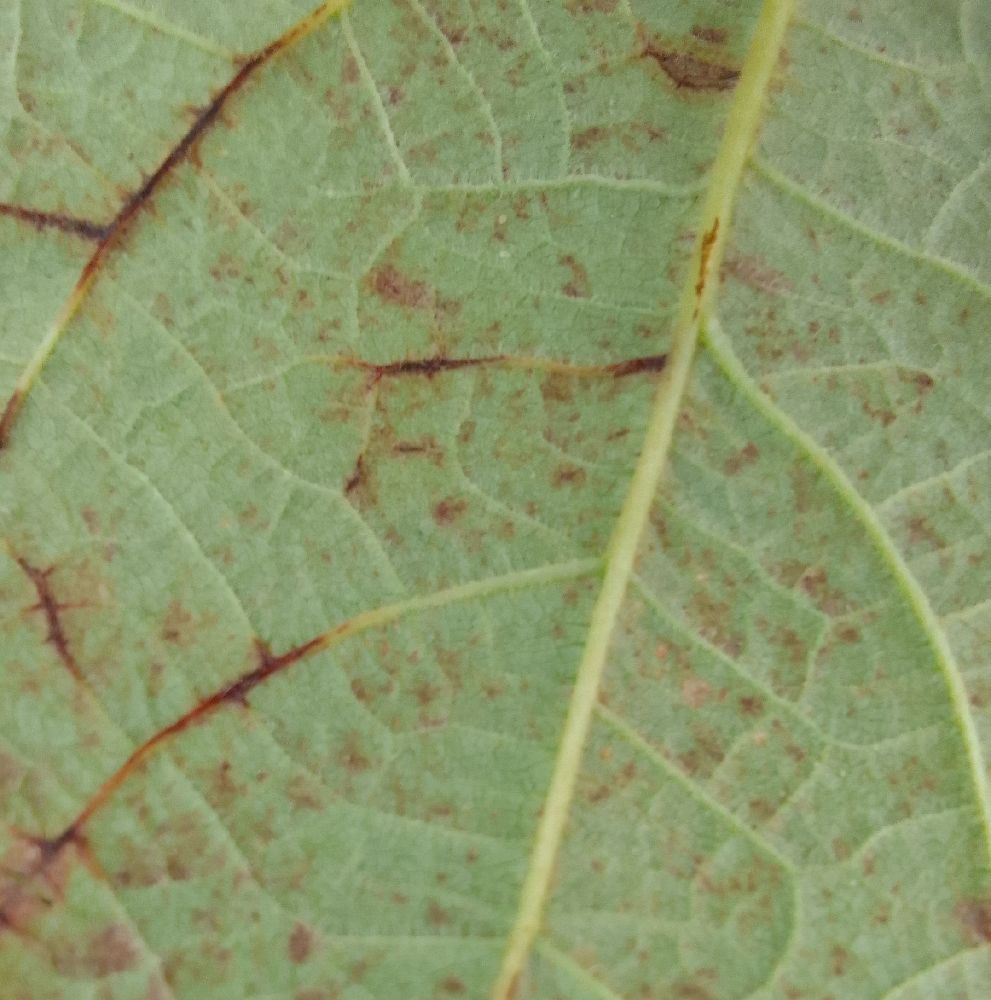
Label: anthracnose